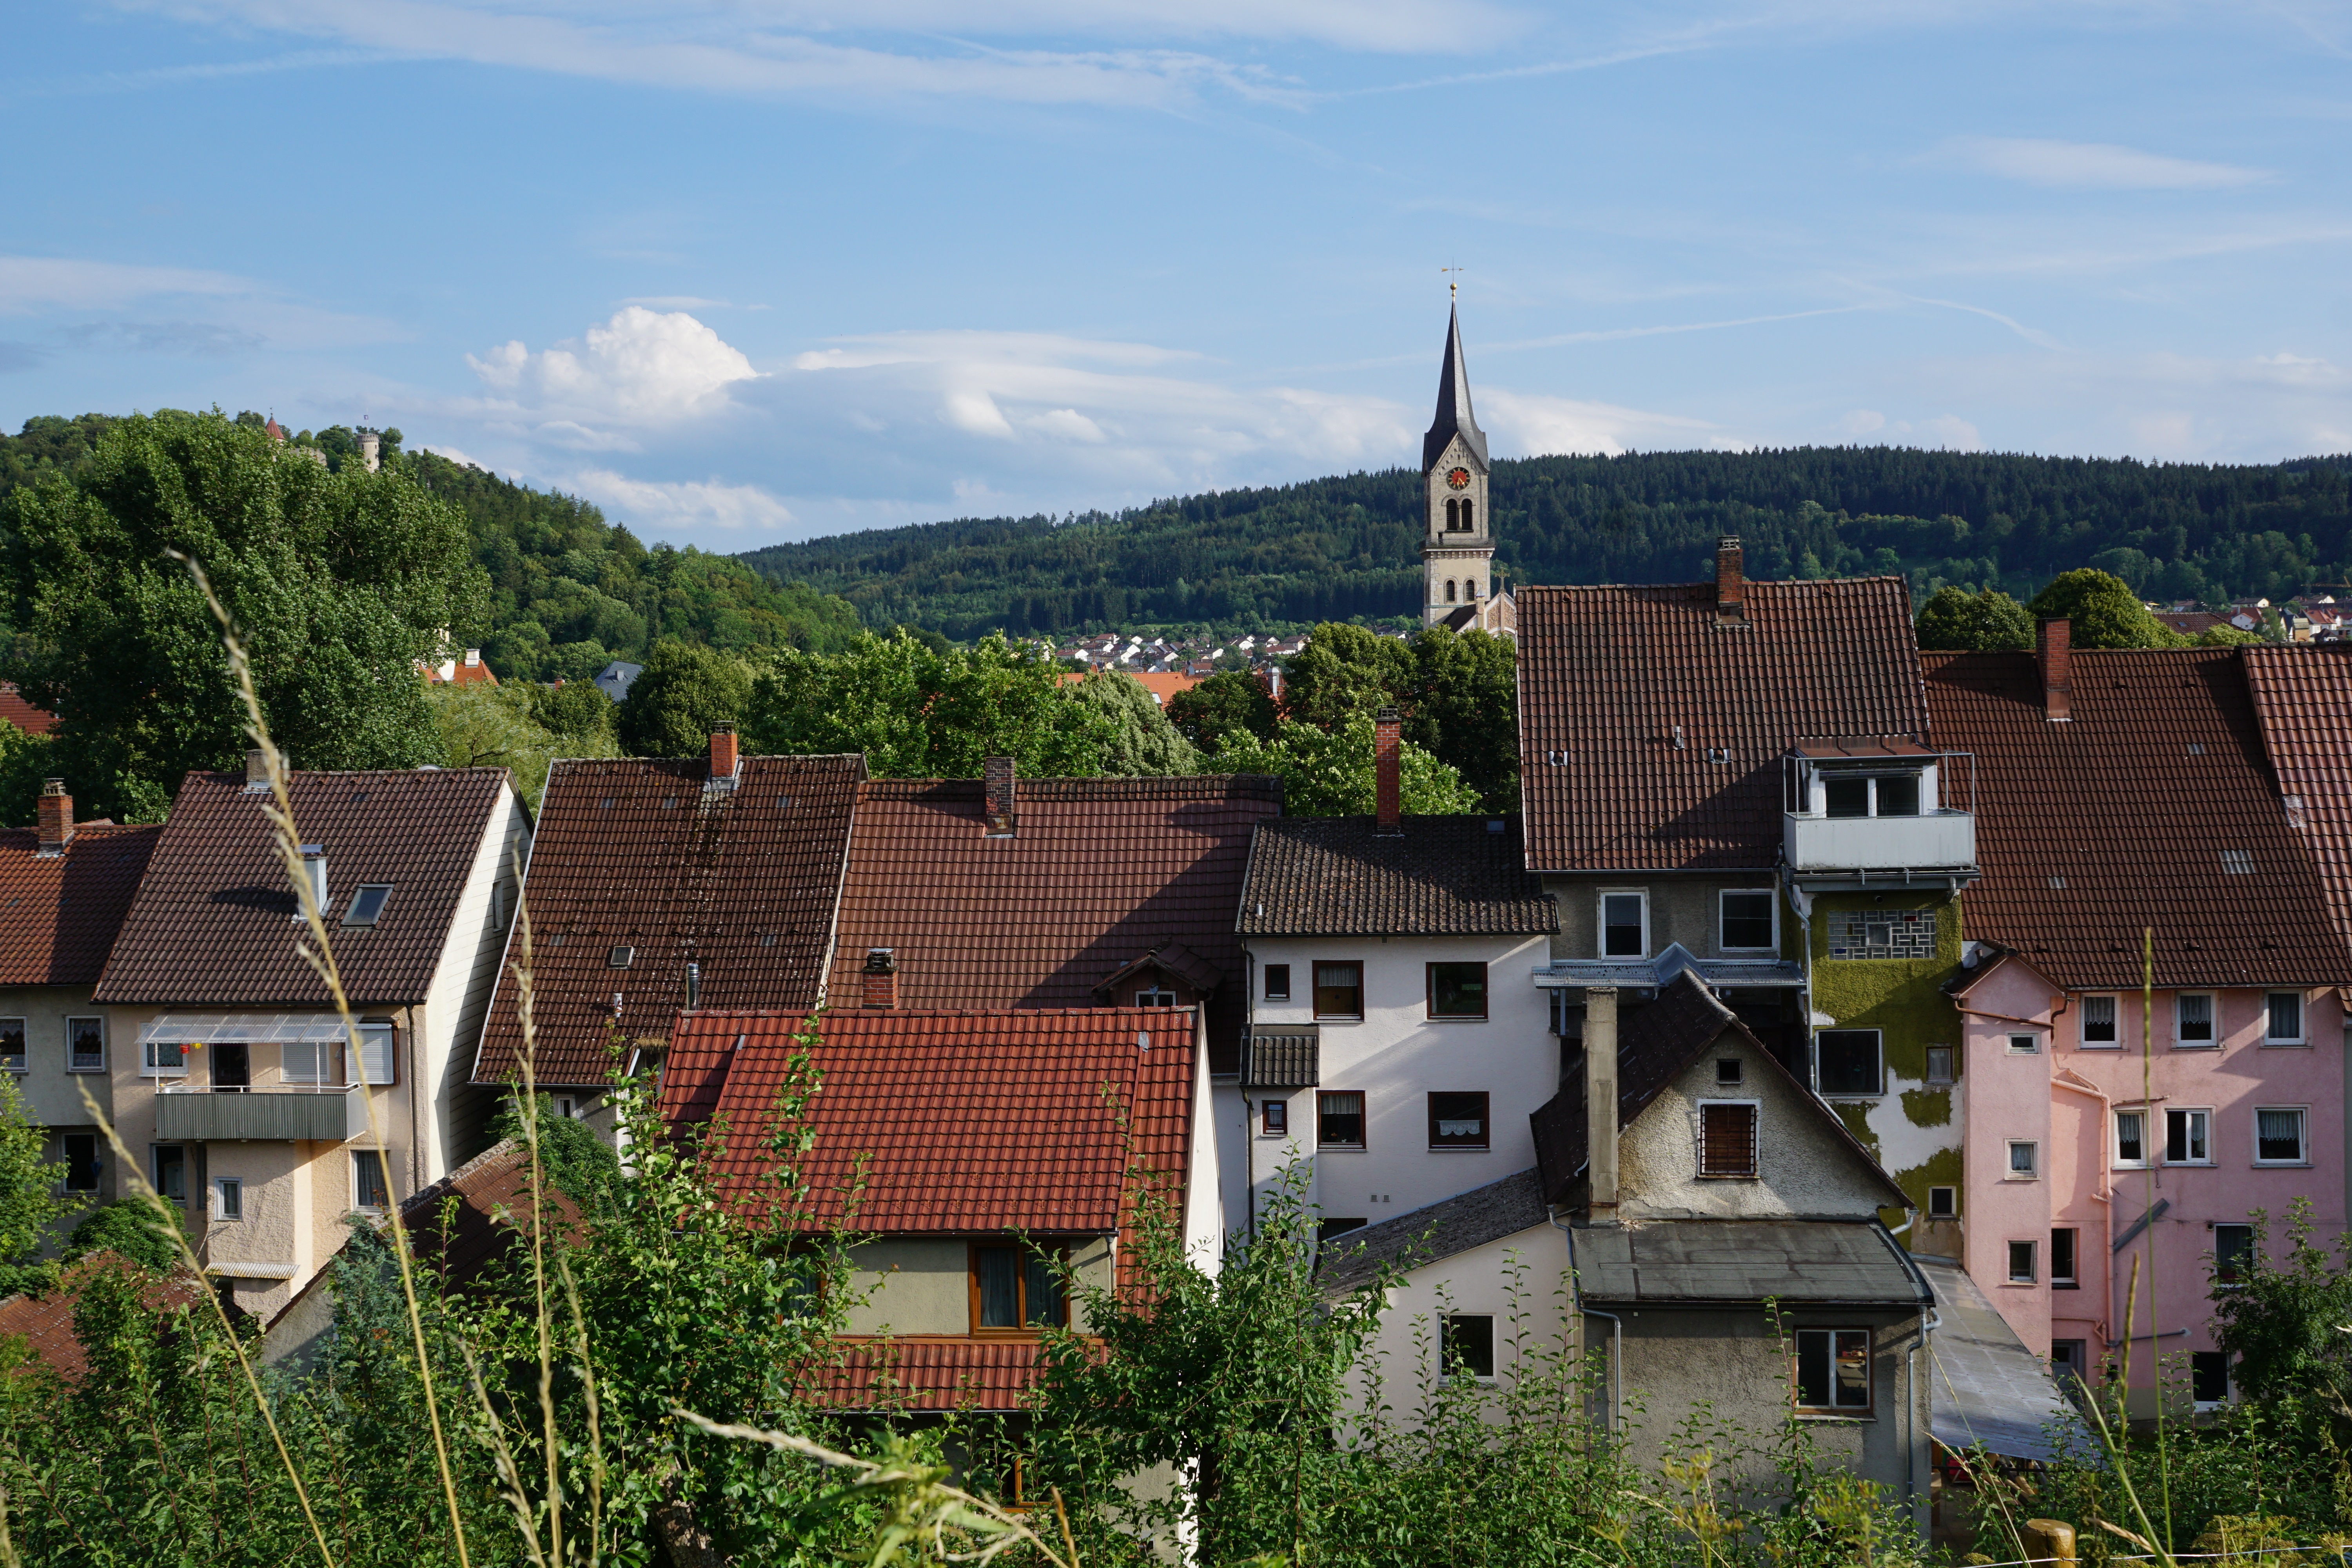
sky, house, town, building, city, mountain range, village, suburb, cottage, property, church, homes, germany, estate, neighbourhood, rural area, tuttlingen, residential area, human settlement